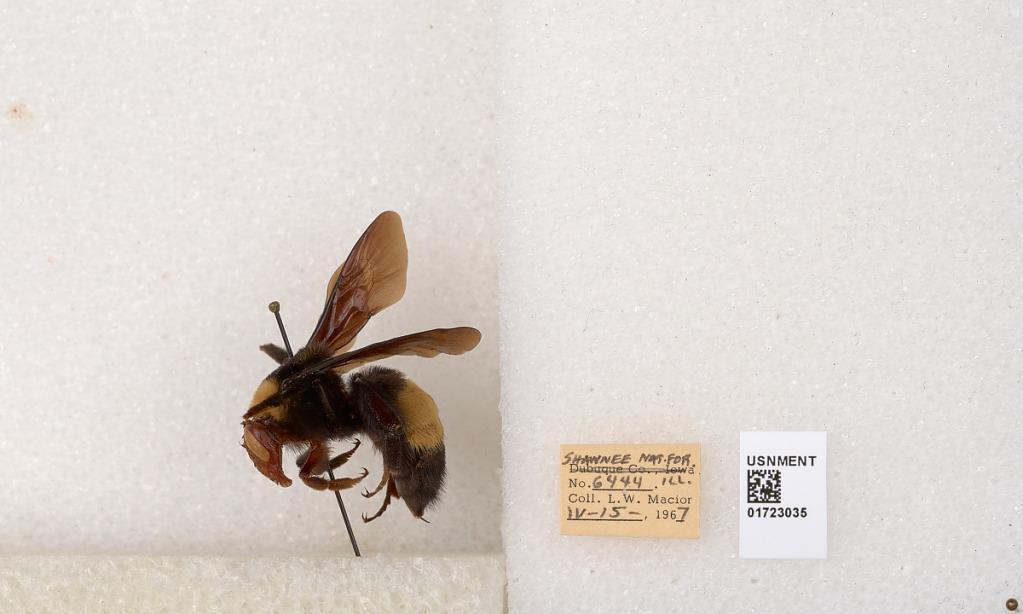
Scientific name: Bombus (Bombus) nevadensis auricormus
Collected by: L. Macior
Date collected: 1967-4-15
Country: United States
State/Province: Illinois
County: Johnson
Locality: Shawnee National Forest
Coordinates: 37.5114, -88.8011